Coldwater Lake (Washington)

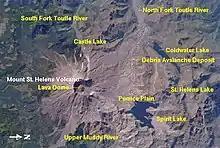
Map showing lakes and other features in the Mount St. Helens area affected by the eruption. West is up.

In early 1981, the U.S. Army Corps of Engineers excavated a spillway and outlet channel for the lake, stabilizing it at above sea level with a volume of . In May 1985 a tunnel was excavated to connect Spirit Lake to South Coldwater Creek. The eruption had blocked the outlet of Spirit Lake causing it to rise to dangerous levels. The tunnel allowed excess water from Spirit Lake to drain into Coldwater Lake, and from there into the Toutle River. The landslide dam forming Coldwater Lake was closely monitored until 1998, when its stability was no longer deemed a serious concern.